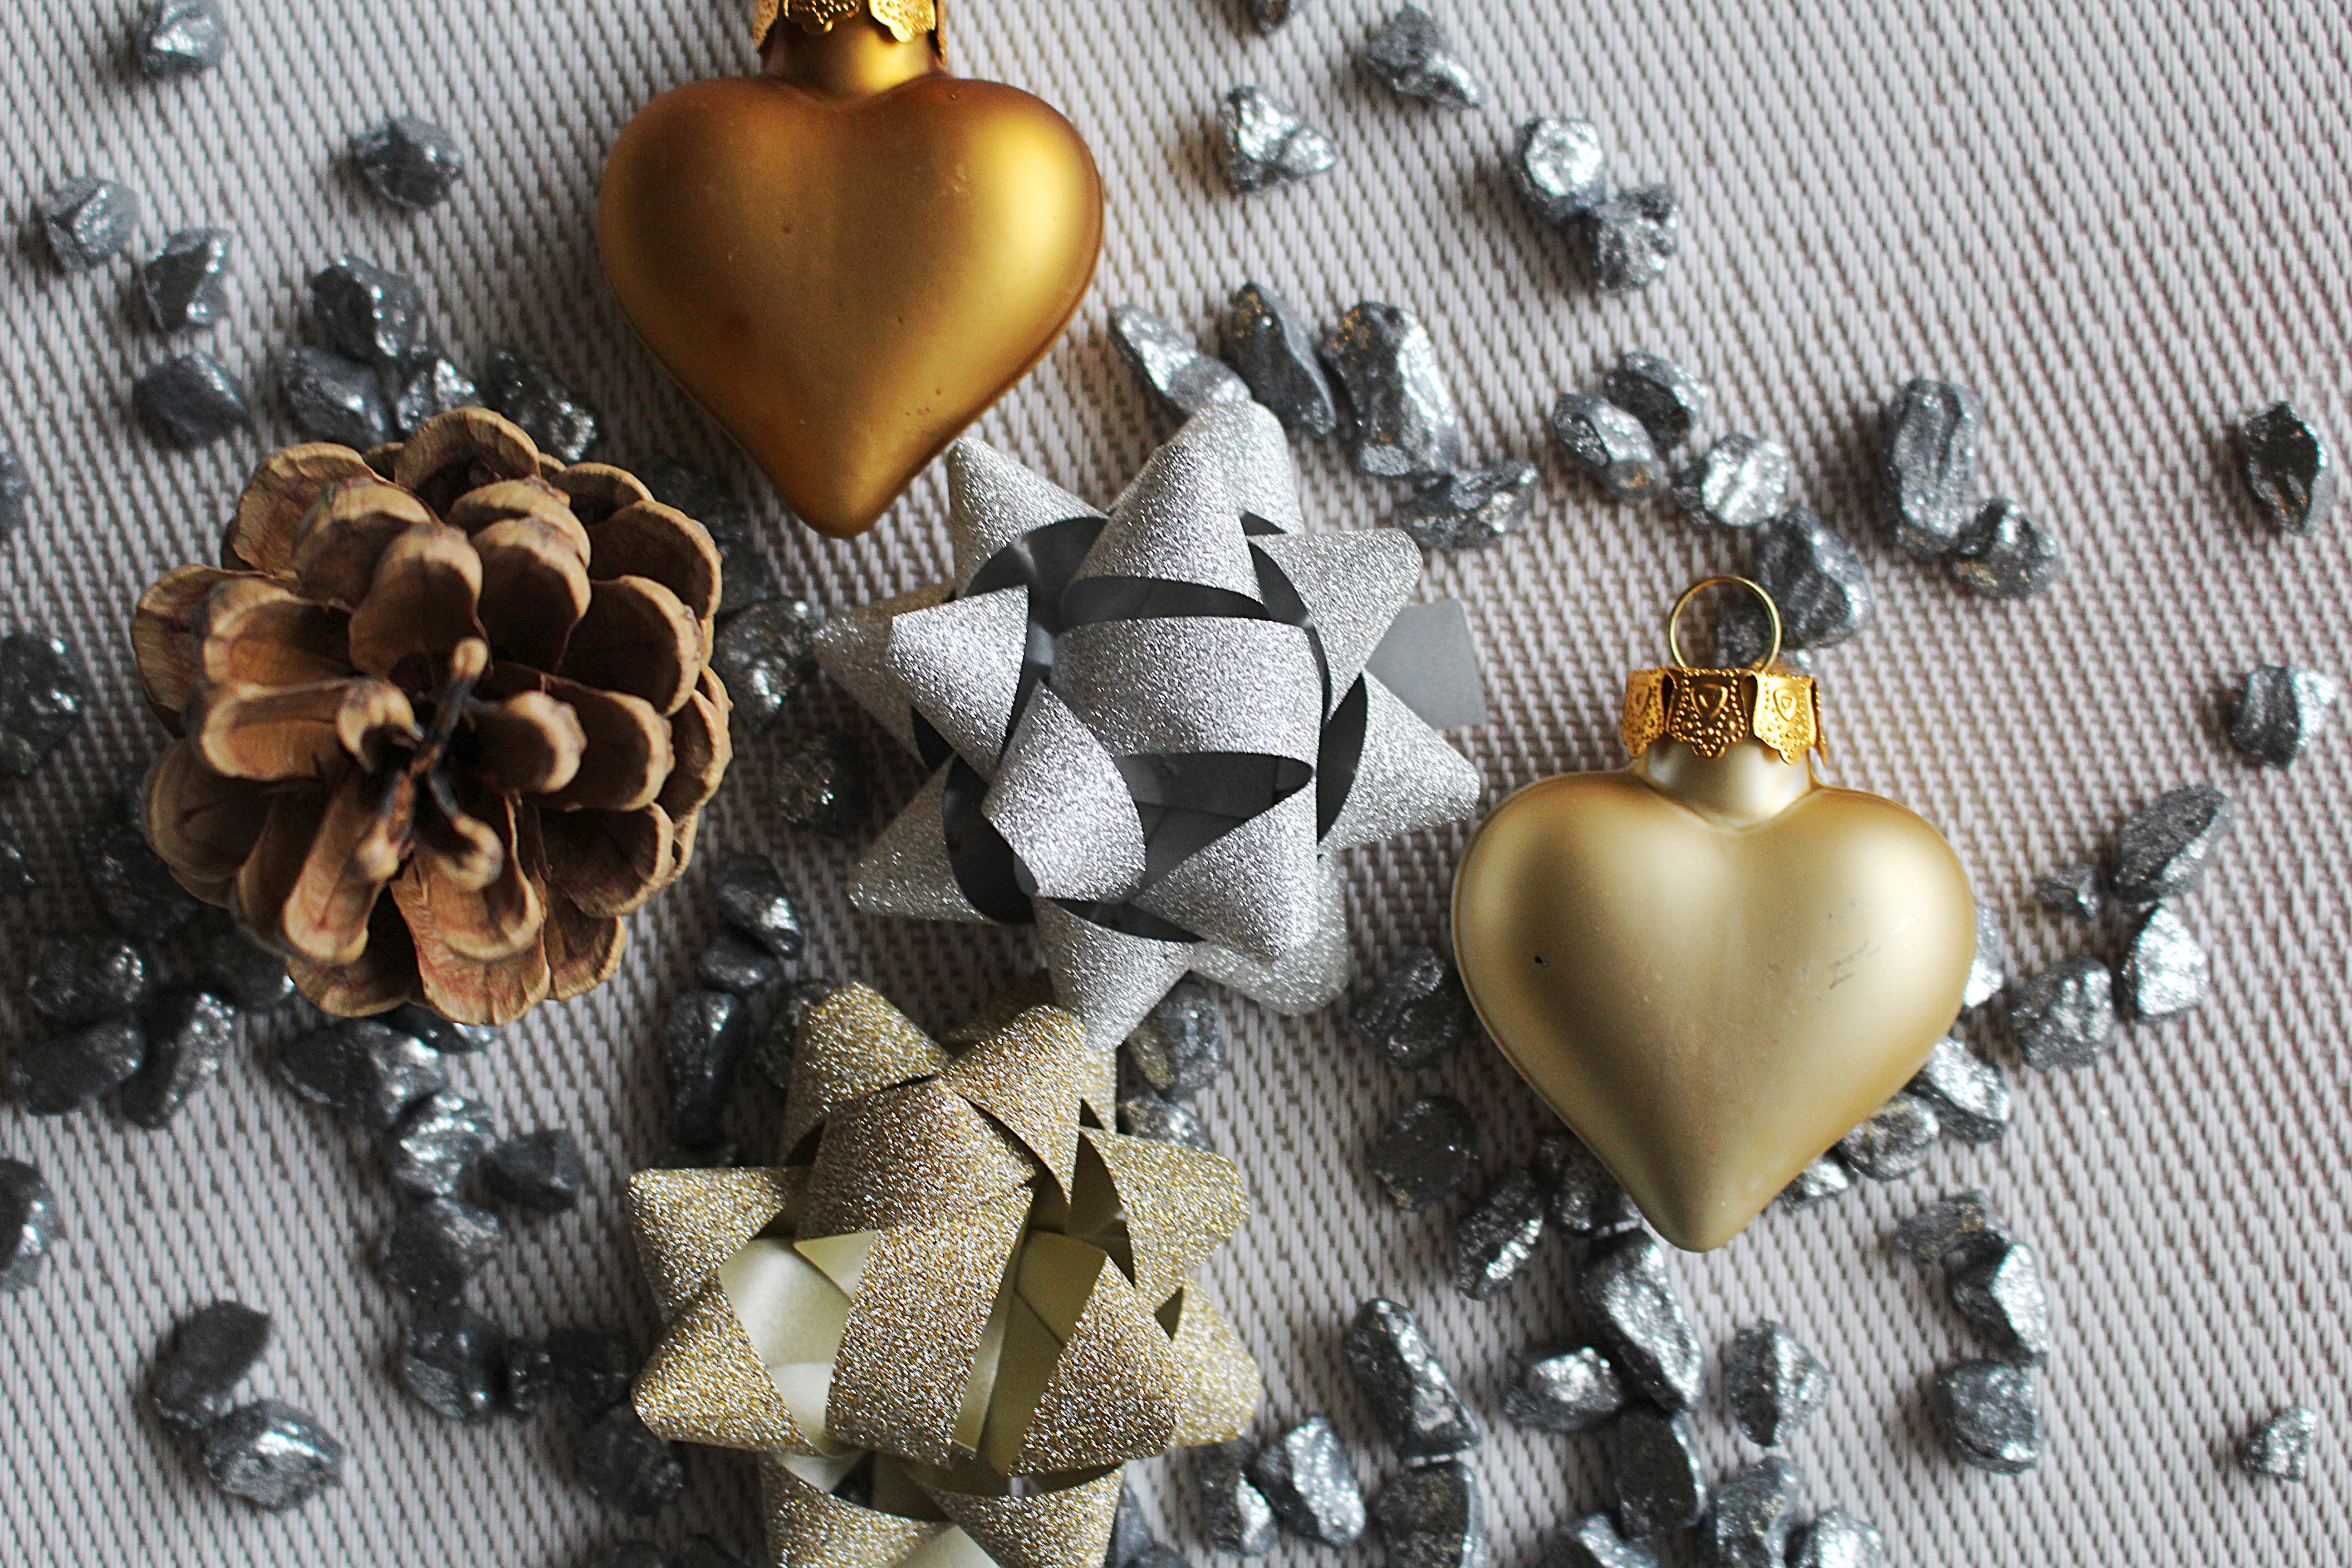
flower, petal, food, produce, christmas, christmas decoration, jewellery, poinsettia, christmas decorations